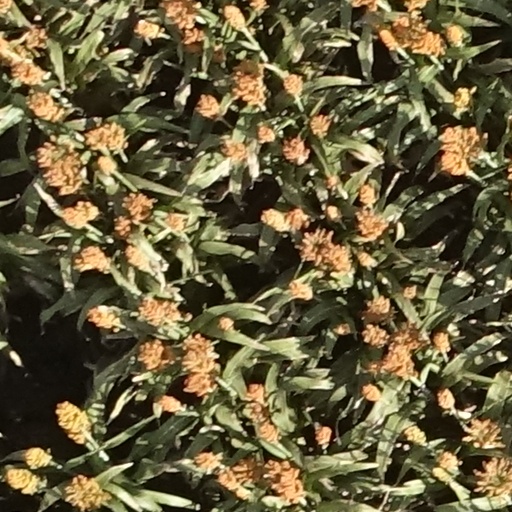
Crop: sorghum